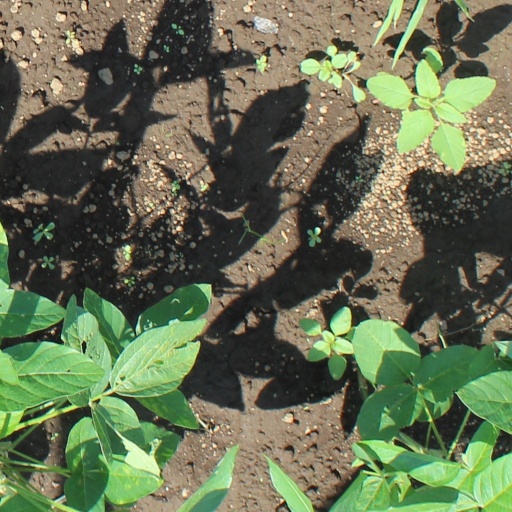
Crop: soybean